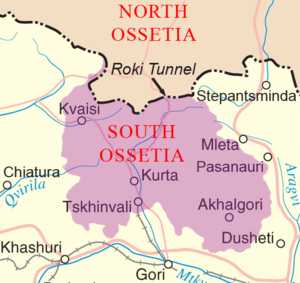
Le tunnel de Roki est un ouvrage d'art qui traverse le massif montagneux du Grand Caucase. Il relie l'Ossétie-du-Nord-Alanie, une république de la fédération de Russie à l'Ossétie du Sud-Alanie, république séparatiste de la Géorgie. Il permet le passage de l'A 164, dite route transcaucasienne, reliant la Russie à la Géorgie.
Kurta est un village d'Ossétie du Sud situé à 9 km au nord-est de Tskhinvali.
L'Entité provisoire d'Ossétie du Sud est une administration non reconnue censée représenter l'opposition pro-géorgienne au président indépendantiste sud-ossète Edouard Kokoïty. L'entité lutte pour l'instauration d'une République autonome d'Ossétie du Sud au sein de la Géorgie et fut ainsi créée à la suite de l'élection présidentielle en avril 2007 dans les territoires alors contrôlés par Tbilissi. Toutefois, ni les pays soutenant l'intégrité territoriale de la Géorgie ni le gouvernement géorgien ne reconnaît officiellement l'administration. Son président est Dimitri Sanakoïev, ancien premier ministre séparatiste de l'Ossétie du Sud, et son premier ministre est l'ancien militant sécessionniste Ouzourmag Karkousov.
Kvaisi, ou Kvaïssa, est une commune urbaine de Géorgie, située à 60 km au nord-ouest de Tskhinvali.
Akhalgori ou Leningor est une ville d'Ossétie du Sud. La ville compte environ 2 000 habitants et est située sur la rivière Ksani, dans l'est de l'Ossétie du Sud.